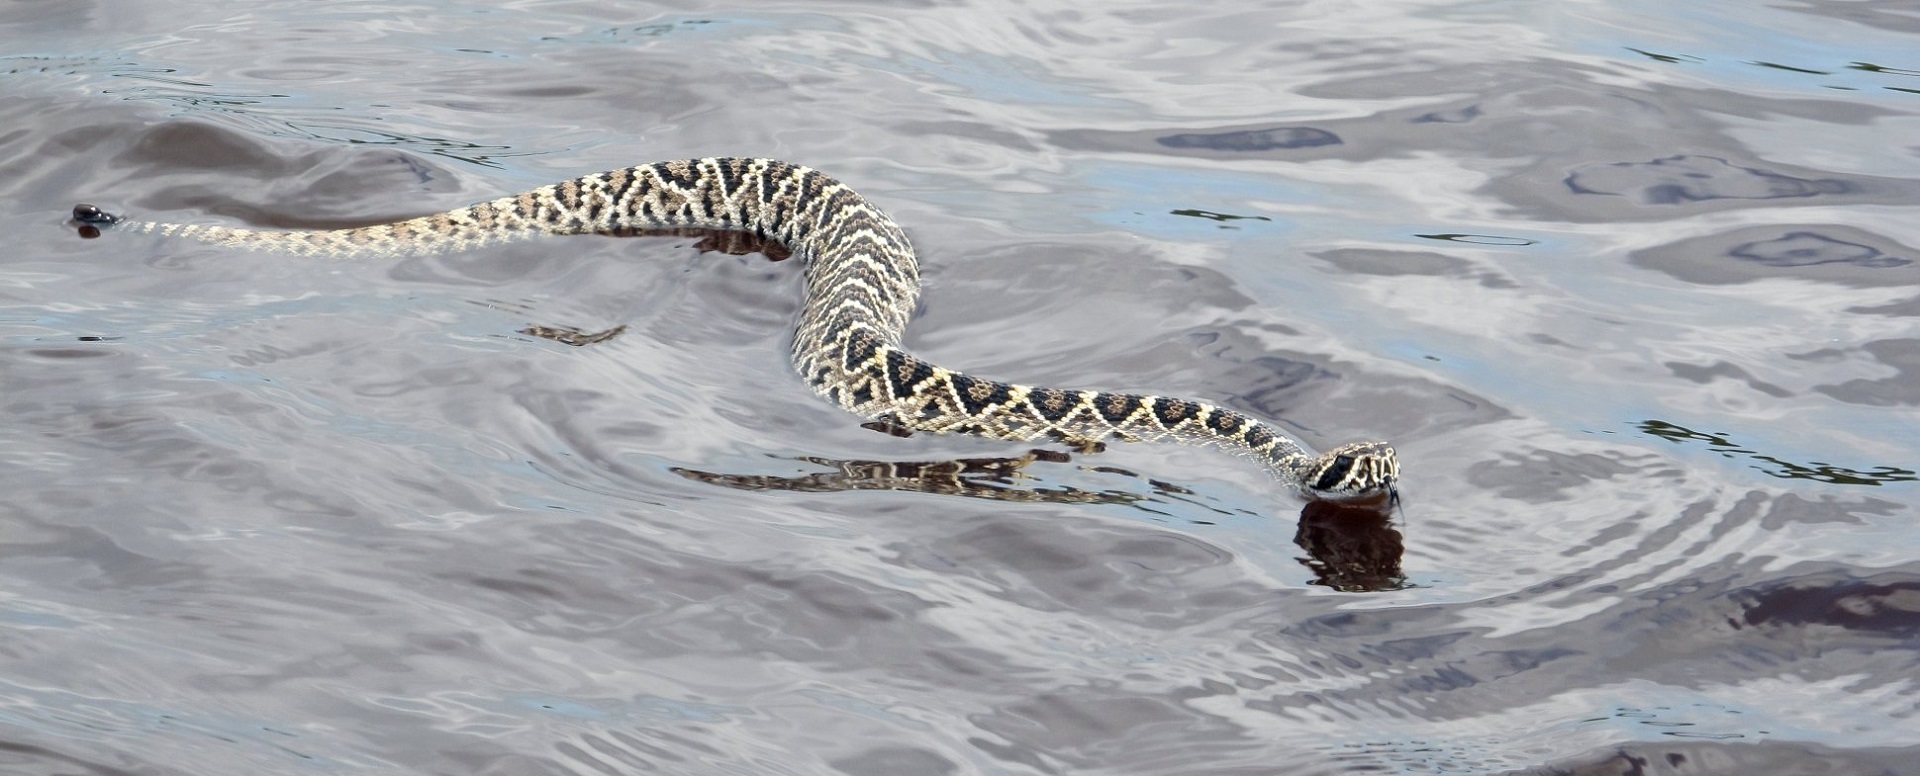
water, nature, wildlife, portrait, macro, reptile, fauna, swimming, snake, vertebrate, scales, deadly, dangerous, venomous, serpent, rattle, poisonous, viper, eastern diamondback rattlesnake